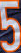
Number: 5